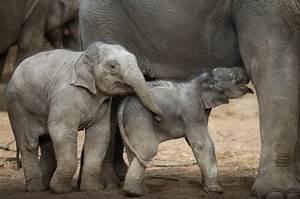
Label: elefante